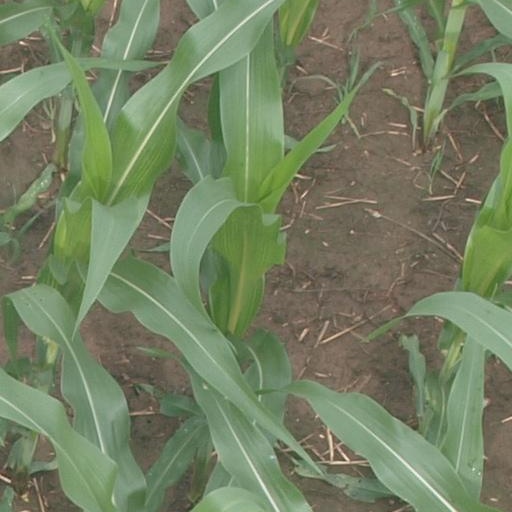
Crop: maize; corn